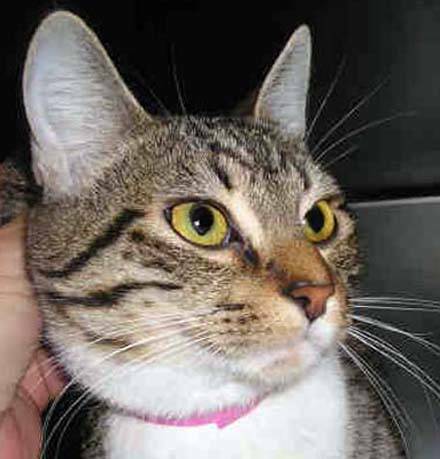
Label: cat